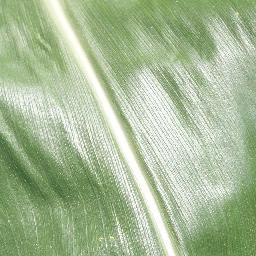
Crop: corn
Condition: (maize)_healthy